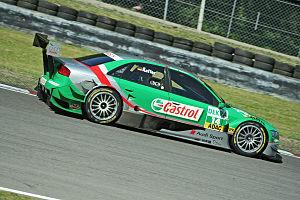
Pierre Kaffer né le 7 novembre 1976 à Bad Neuenahr-Ahrweiler est un pilote automobile allemand.